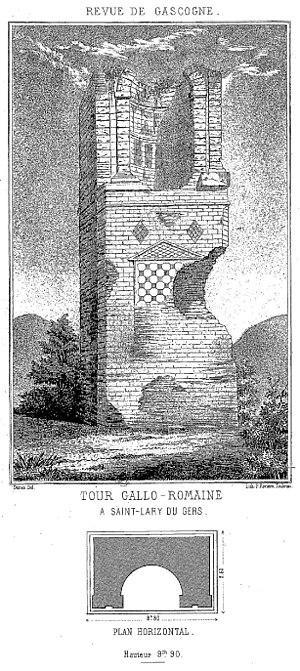
Pile romaine de Saint-Lary, Gers, France. Illustration de la Revue de Gascogne, tome XXIII, 1882
Saint-Lary est une commune française située dans le département du Gers en région Occitanie.
La pile, dite plus précisément pile romaine, pile gallo-romaine, pile funéraire, est une sorte de tour élevée, de plan carré ou rectangulaire, plus rarement circulaire, constituant un monument funéraire. Les piles, élevées entre le Iᵉʳ et le IVᵉ siècle, se retrouvent dans les zones d’occupation romaine. Les piles portent souvent un nom local, comme « tourasse » ou « tourraque » en Gascogne ou en Languedoc.
Cet article recense les monuments historiques français classés en 1875.
La pile de Saint-Lary est une tour en pierre gallo-romaine, située à Saint-Lary.